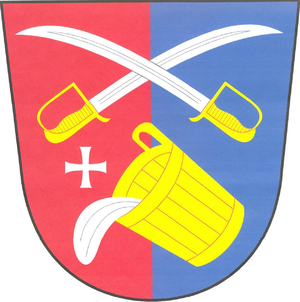
Horní Lapač est une commune du district de Kroměříž, dans la région de Zlín, en République tchèque. Sa population s'élevait à 271 habitants en 2018.